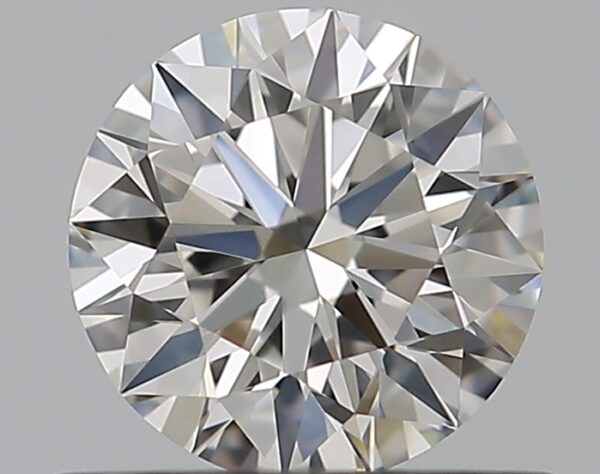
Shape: round
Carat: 0.5
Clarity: IF
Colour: H
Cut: EX
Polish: EX
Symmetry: EX
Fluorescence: F
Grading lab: GIA
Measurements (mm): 5.06 x 5.1 x 3.15